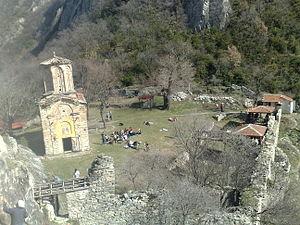
Le monastère Saint-Nicolas ou monastère de Chichevo est un monastère orthodoxe situé dans la municipalité de Saraï, en Macédoine du Nord. Il se trouve dans le massif du mont Vodno, à quelques kilomètres au sud-ouest de Skopje et en surplomb du lac Matka. Il est autant connu pour son architecture byzantine que pour sa situation pittoresque.